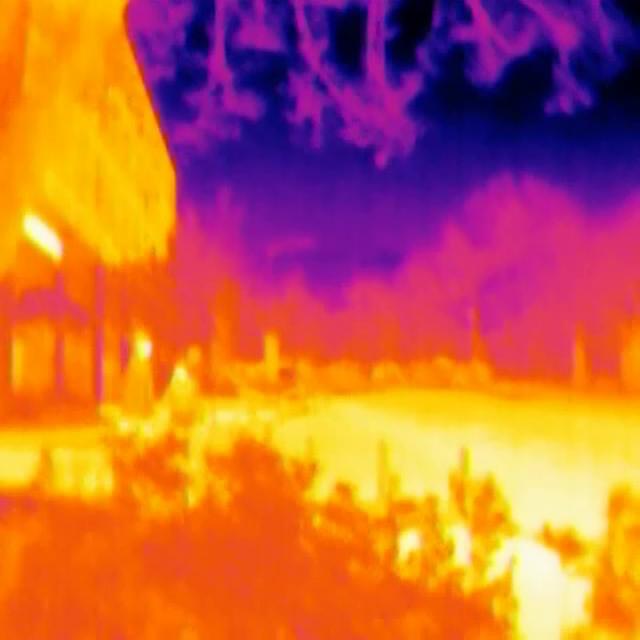
Detected objects:
label: person
label: person